Nathan Lopez

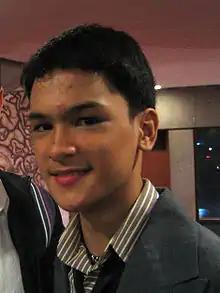
Lopez in 2006

Nathan Lopez (born Louie Nathanael Buado Lopez, August 19, 1991) is a Filipino actor, who has worked in both film and television productions in the Philippines. He gained international exposure and acclaim as the title character in "Ang Pagdadalaga ni Maximo Oliveros".